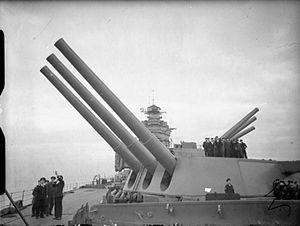
Un tube de canon fretté est composé de plusieurs éléments, contrairement à un tube forgé ou fondu en une pièce. Les frettes sont des anneaux posés sur le tube d'un canon pour le renforcer. Le frettage réalise une compression du tube central et la mise sous tension du tube extérieur.
Le canon de marine de 16 pouces BL Mk I était un canon de marine britannique apparut dans les années 1920 et utilisé sur les deux cuirassés de la classe Nelson. Le canon avait un chargement par la culasse, et une longueur de 45 calibres de long, soit 45 fois l'alésage, soit 18 m de long.
Le HMS Rodney est un cuirassé de la Royal Navy ayant servi pendant la Seconde Guerre mondiale. Il est nommé ainsi en l'honneur de l'amiral George Brydges Rodney. C'est le second et dernier navire de la classe Nelson.
La liste des plus gros canons classé par calibre contient tous les types de canons à travers les âges énumérés dans le sens décroissant de leur calibre. Le développement des super-canons peut être divisé en trois périodes, en fonction du type de projectiles utilisés :